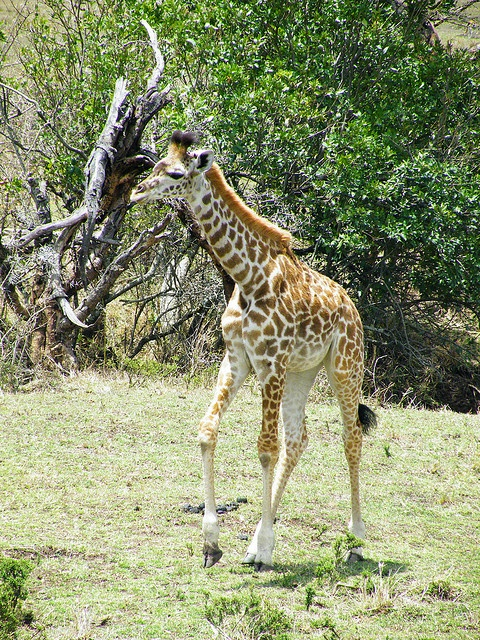
A giraffe walks in the field with trees and grass
A giraffe stands near a large tree with no leaves.
A giraffe standing in a lush green field next to a bunch of trees.
A giraffe by a dead piece of a tree
A giraffe standing in the grass chewing on a tree.